Ernesto Balmaceda Bello

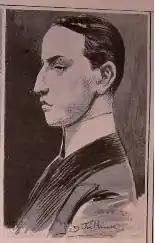
Carlos Waddington during his trial in 1907

After the murder, Carlos Waddington fled to the Chilean embassy and claimed diplomatic immunity and extraterritoriality. The Belgian people were incensed at this behavior and surrounded the embassy, bent on capturing Waddington. The police had to establish a constant cordon in order to prevent the mob from violating the building and lynching him. On March 2, Chile waived its rights and ordered Waddington to be handed over to the Belgian police to stand trial.